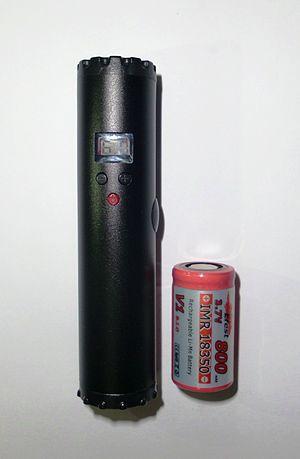
La cigarette électronique, aussi appelée vapoteuse, vaporette ou vaporisateur personnel, est un dispositif électronique générant un aérosol destiné à être inhalé. Elle produit une « vapeur » ressemblant visuellement à la fumée produite par la combustion du tabac. Cette vapeur peut être aromatisée — arôme de tabacs blonds, bruns, de fruits, de bonbons, etc. — et contenir ou non de la nicotine.